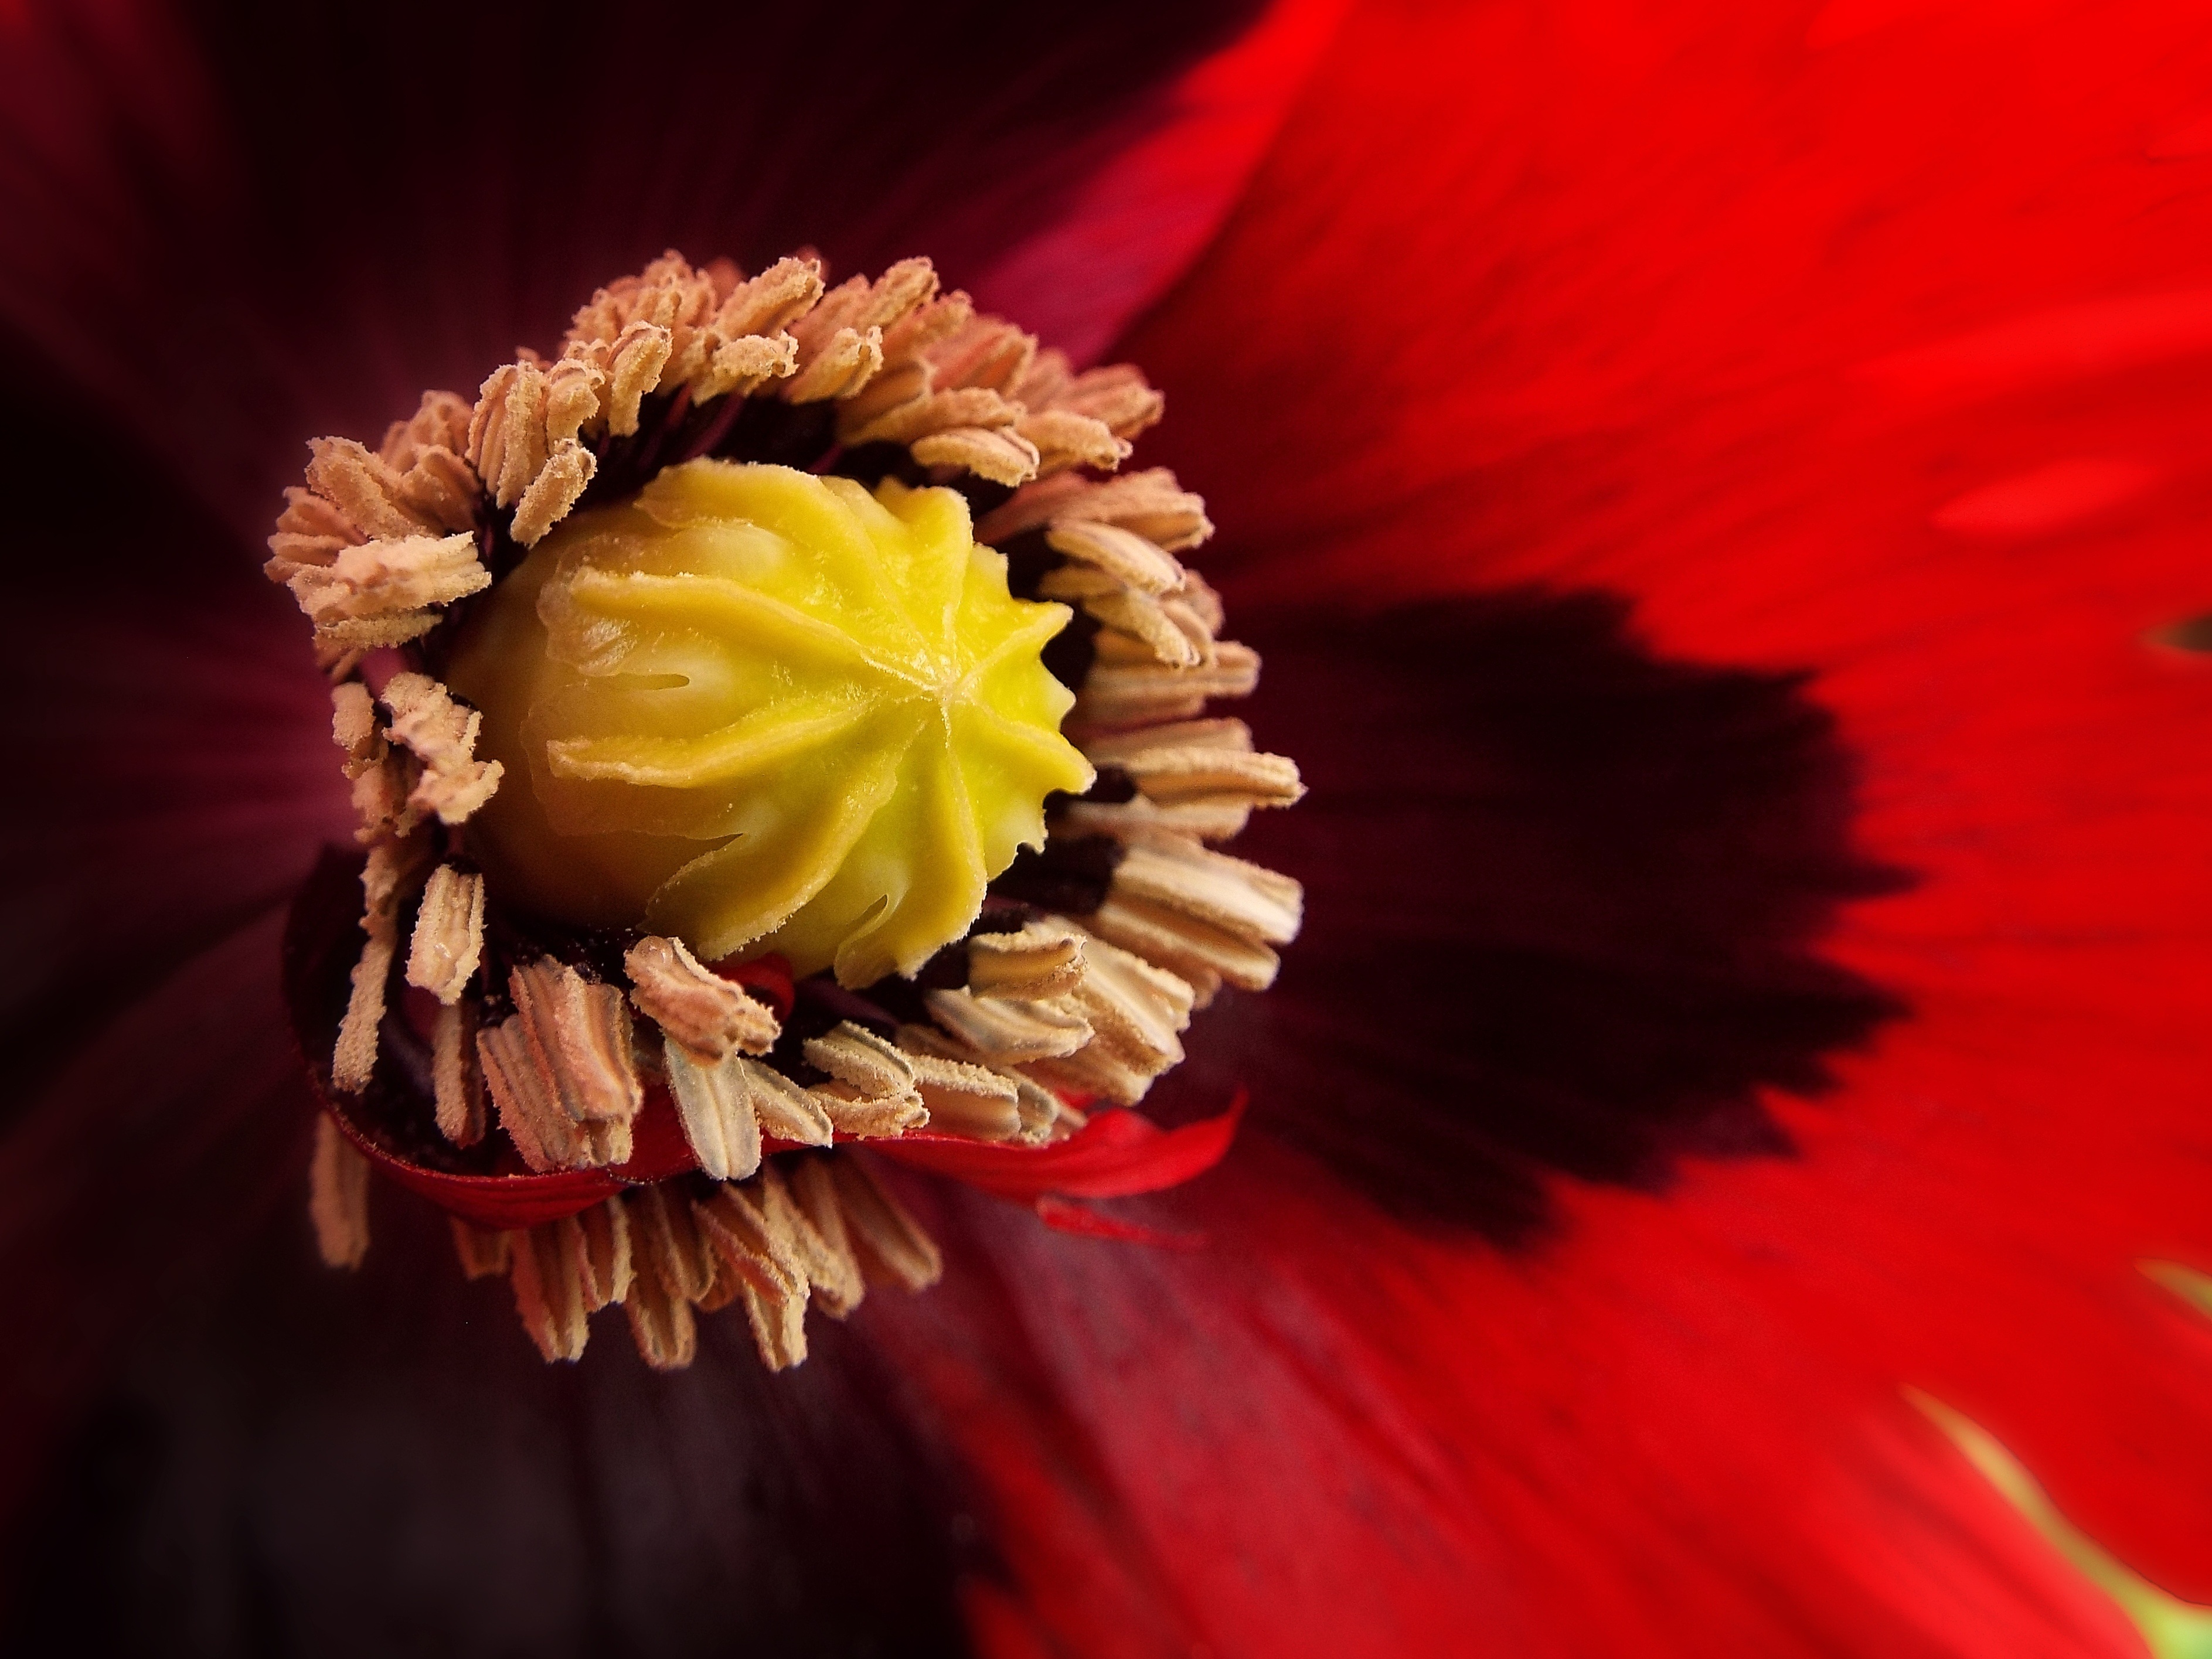
blossom, plant, photography, flower, petal, summer, red, yellow, garden, flora, close up, detail, gerbera, poppy, macro photography, flowering plant, daisy family, ornamental poppy, land plant